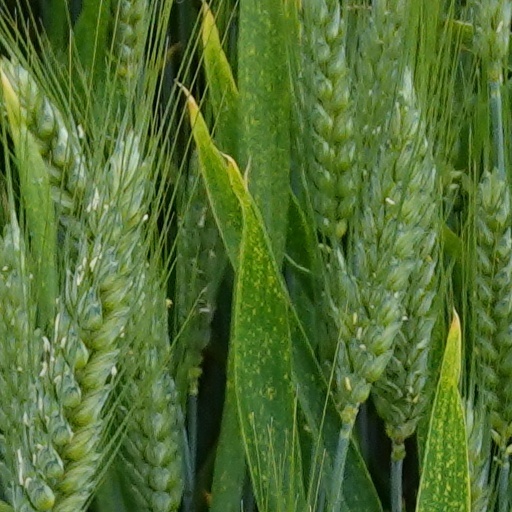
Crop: wheat